Gillygate

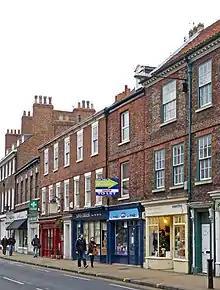
View north-west along Gillygate

Gillygate starts at a junction with Bootham, opposite Queen Margaret's Arch, through which Exhibition Square can be accessed. The junction is close to Bootham Bar and St Leonard's Place. The street runs north-east, with several junctions on its north-west side, leading to Millers Yard, St Giles Yard, St Giles Gate and Portland Street, before ending at a junction with Lord Mayor's Walk, Clarence Street and Claremont Terrace.